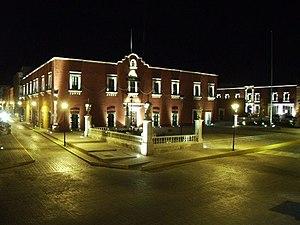
Fresnillo est une ville du Mexique dans l'état de Zacatecas.